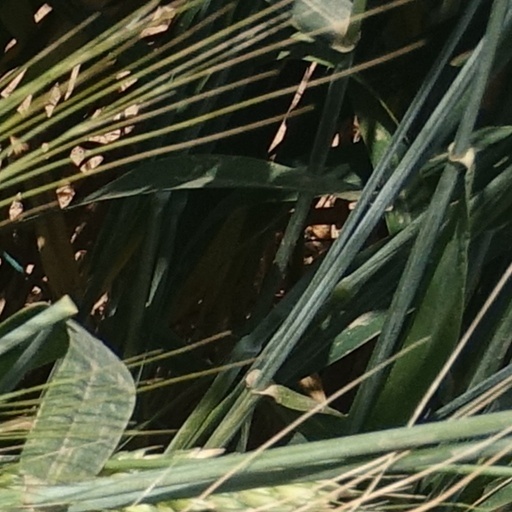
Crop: wheat